Raed Ahmed

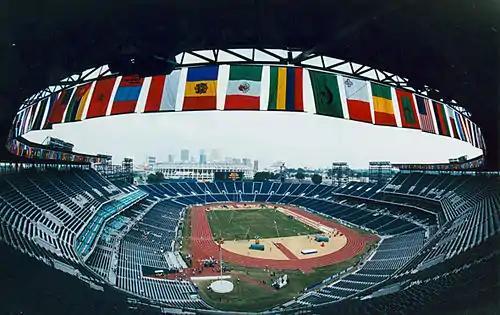
Stadium from a perspective high in the seats, with a row of national flags at the top of the stands

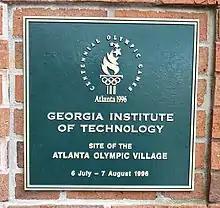
Logo of the Atlanta Olympics, with "Georgia Institute of Technology", "Site of the Atlanta Olympic Village", "6 July – 7 August 1996" written underneath

As the flagbearer for Iraq at the opening ceremony in Atlanta, Raed was forbidden from looking at U.S. President Bill Clinton during the Parade of Nations on 19 July 1996. He disobeyed these orders, noticing that Clinton was clapping for the Iraqi delegation; this made him finalise his decision to defect. In his event, he finished in 23rd place, third from the bottom.